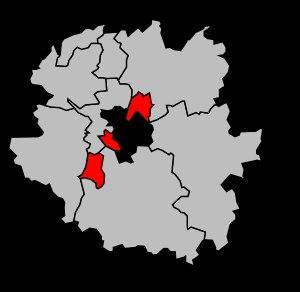
Le canton de Montigny-lès-Metz est un canton français situé dans le département de la Moselle et la région Grand Est.